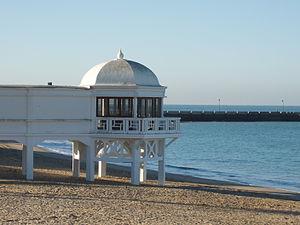
La costa de la Luz est formée par la côte espagnole du golfe de Cadix. C'est une région du sud-ouest de l'Andalousie qui s'étend des zones côtières des provinces d'Huelva et Cadix, depuis l'embouchure de la rivière Guadiana, jusqu'à Tarifa. On peut considérer qu'elle s'étend aussi de l'autre côté du détroit, sur la Méditerranée, jusqu'à la limite de la Province de Malaga.